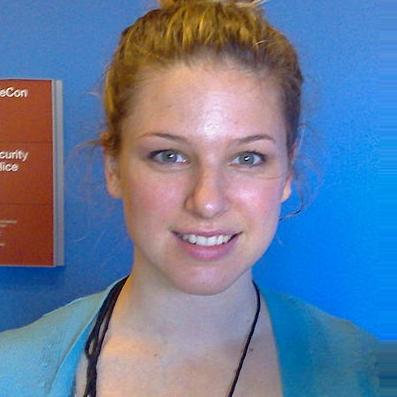
Age: 27